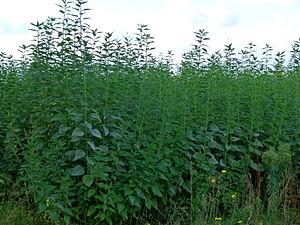
Champ de topinambours
Le topinambour, aussi appelé artichaut de Jérusalem, truffe du Canada ou soleil vivace, est une plante vivace de la famille des astéracées, dont l'espèce appartient au même genre que le tournesol. Elle est cultivée pour ses tubercules comestibles.